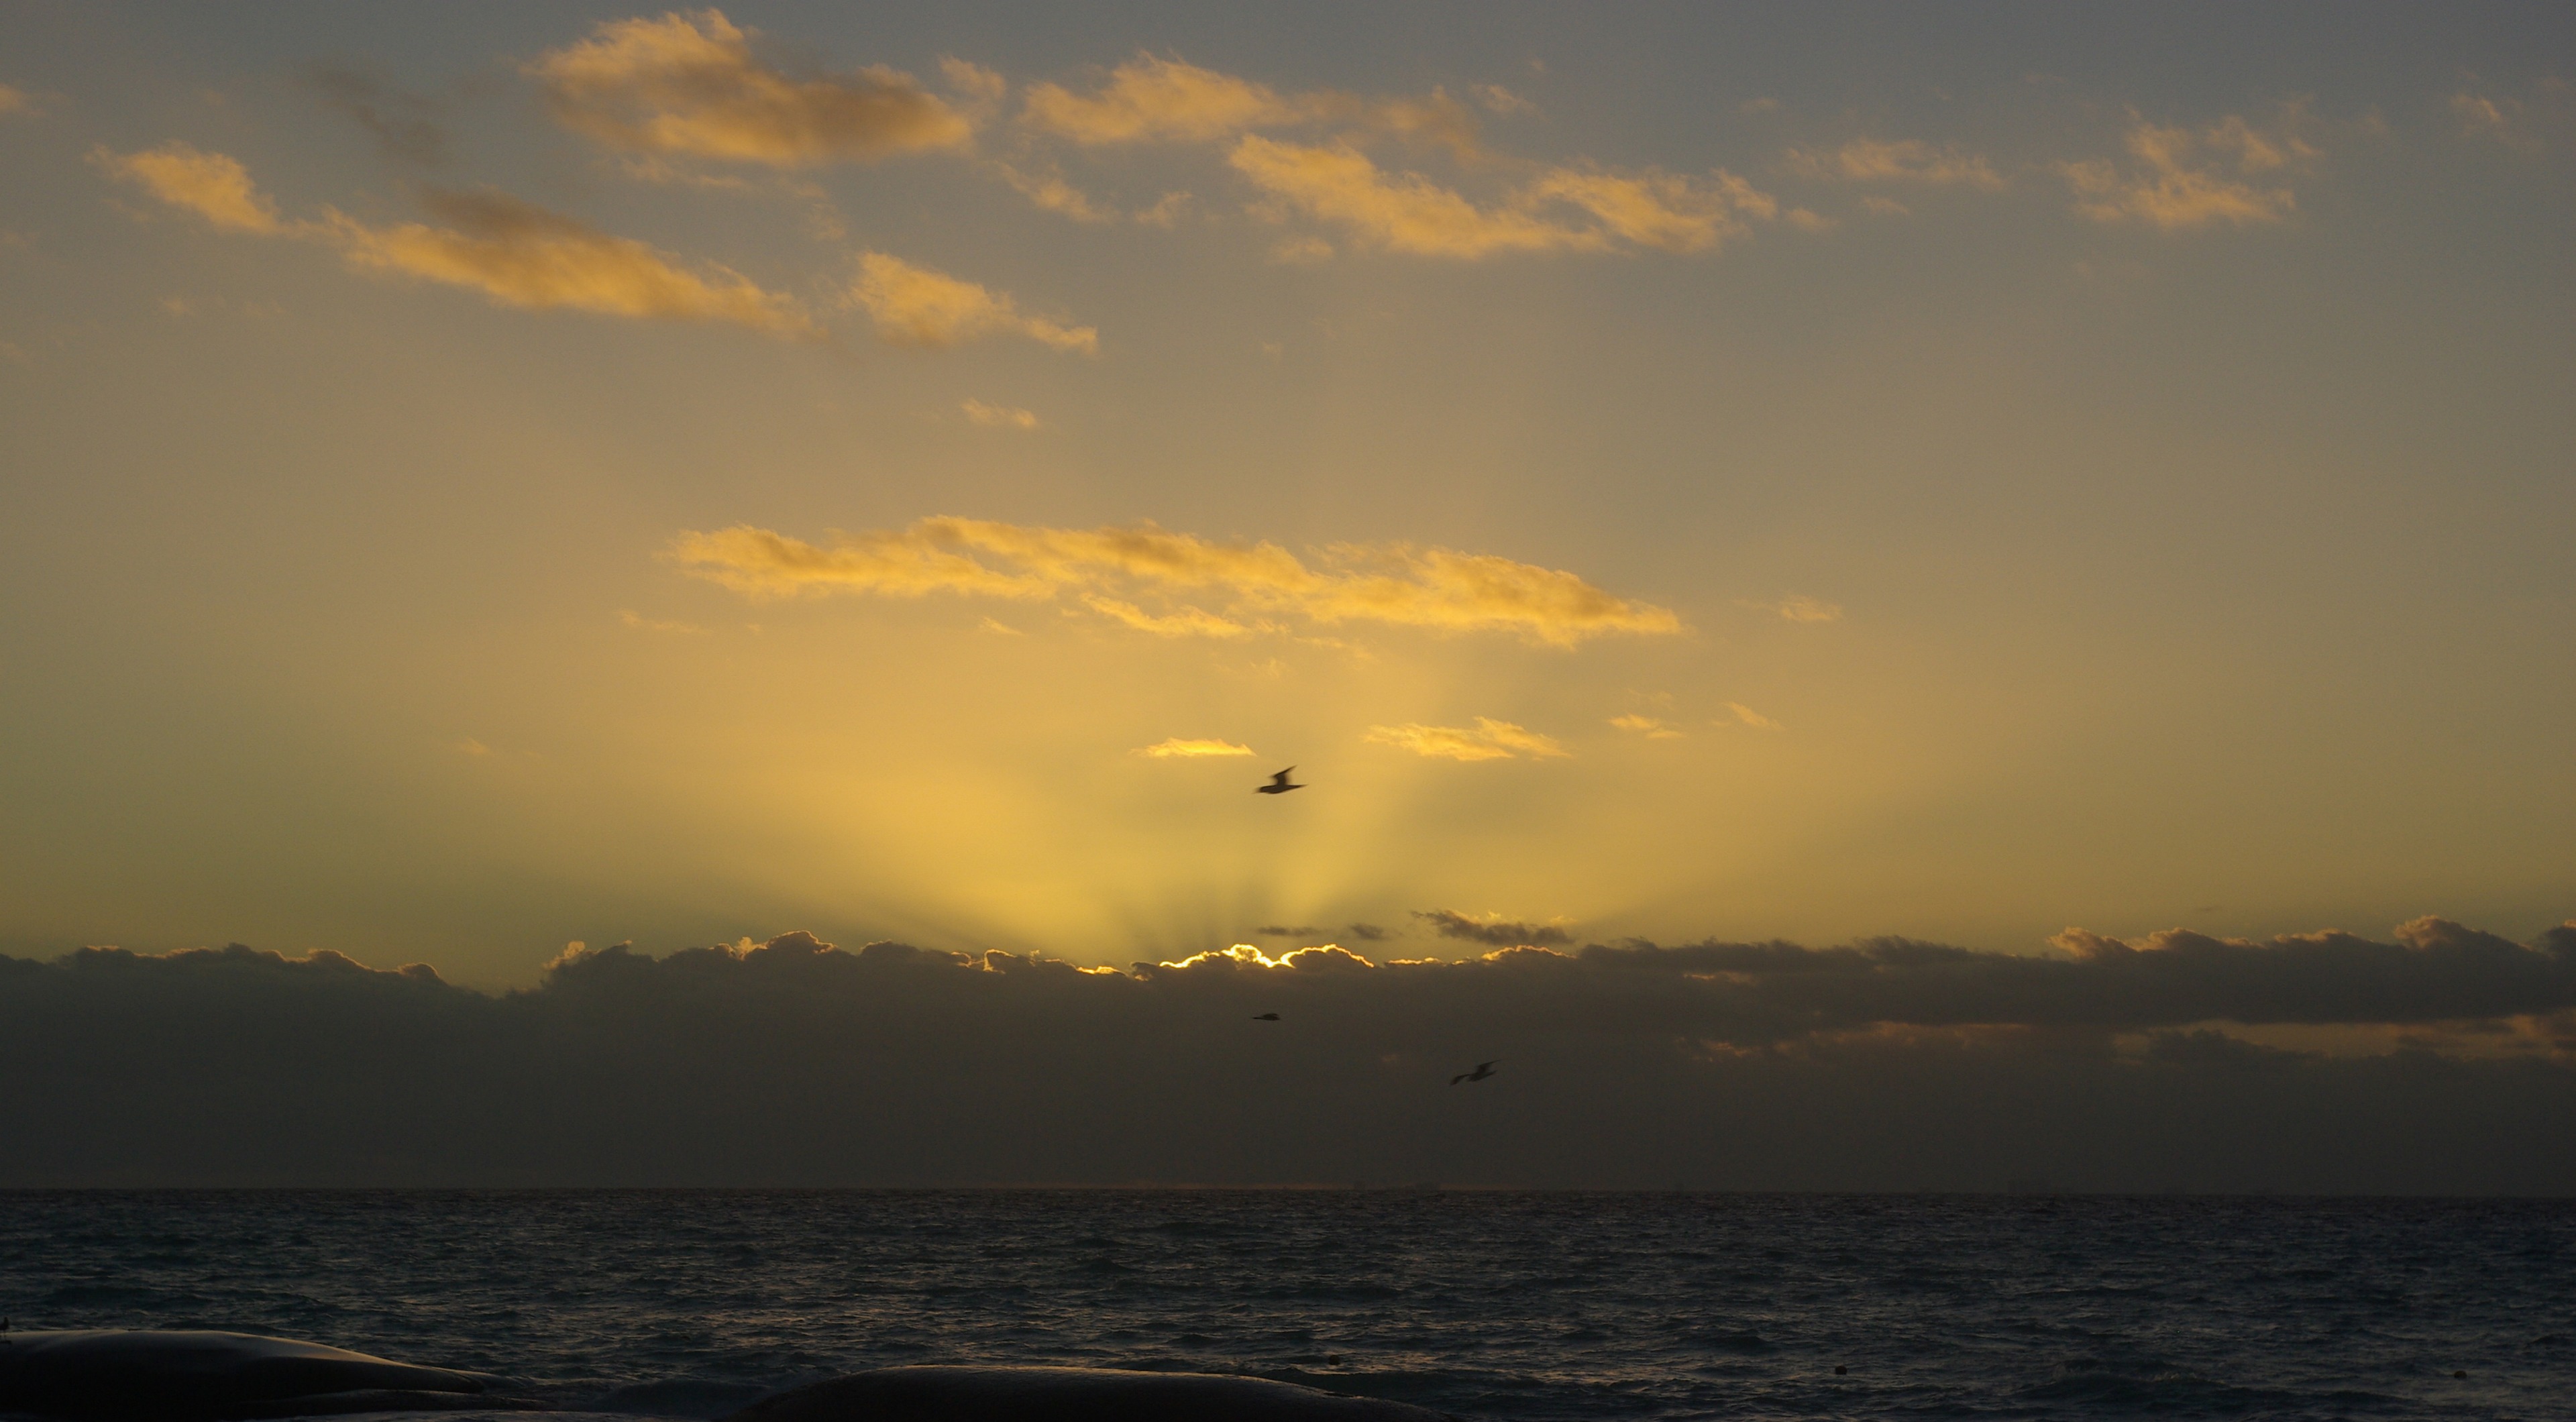
beach, sea, coast, ocean, horizon, cloud, sky, sun, sunrise, sunset, sunlight, morning, wave, dawn, dusk, evening, bay, mexico, attendance, afterglow, atmospheric phenomenon, wind wave, sun's